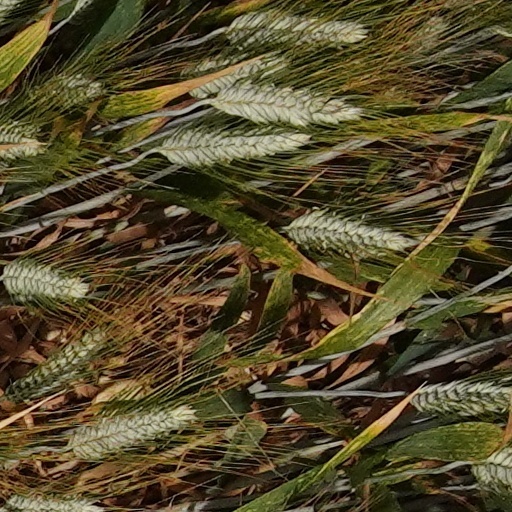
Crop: wheat